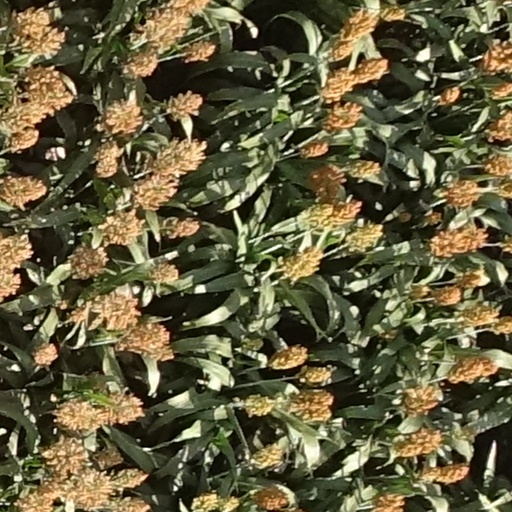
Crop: sorghum